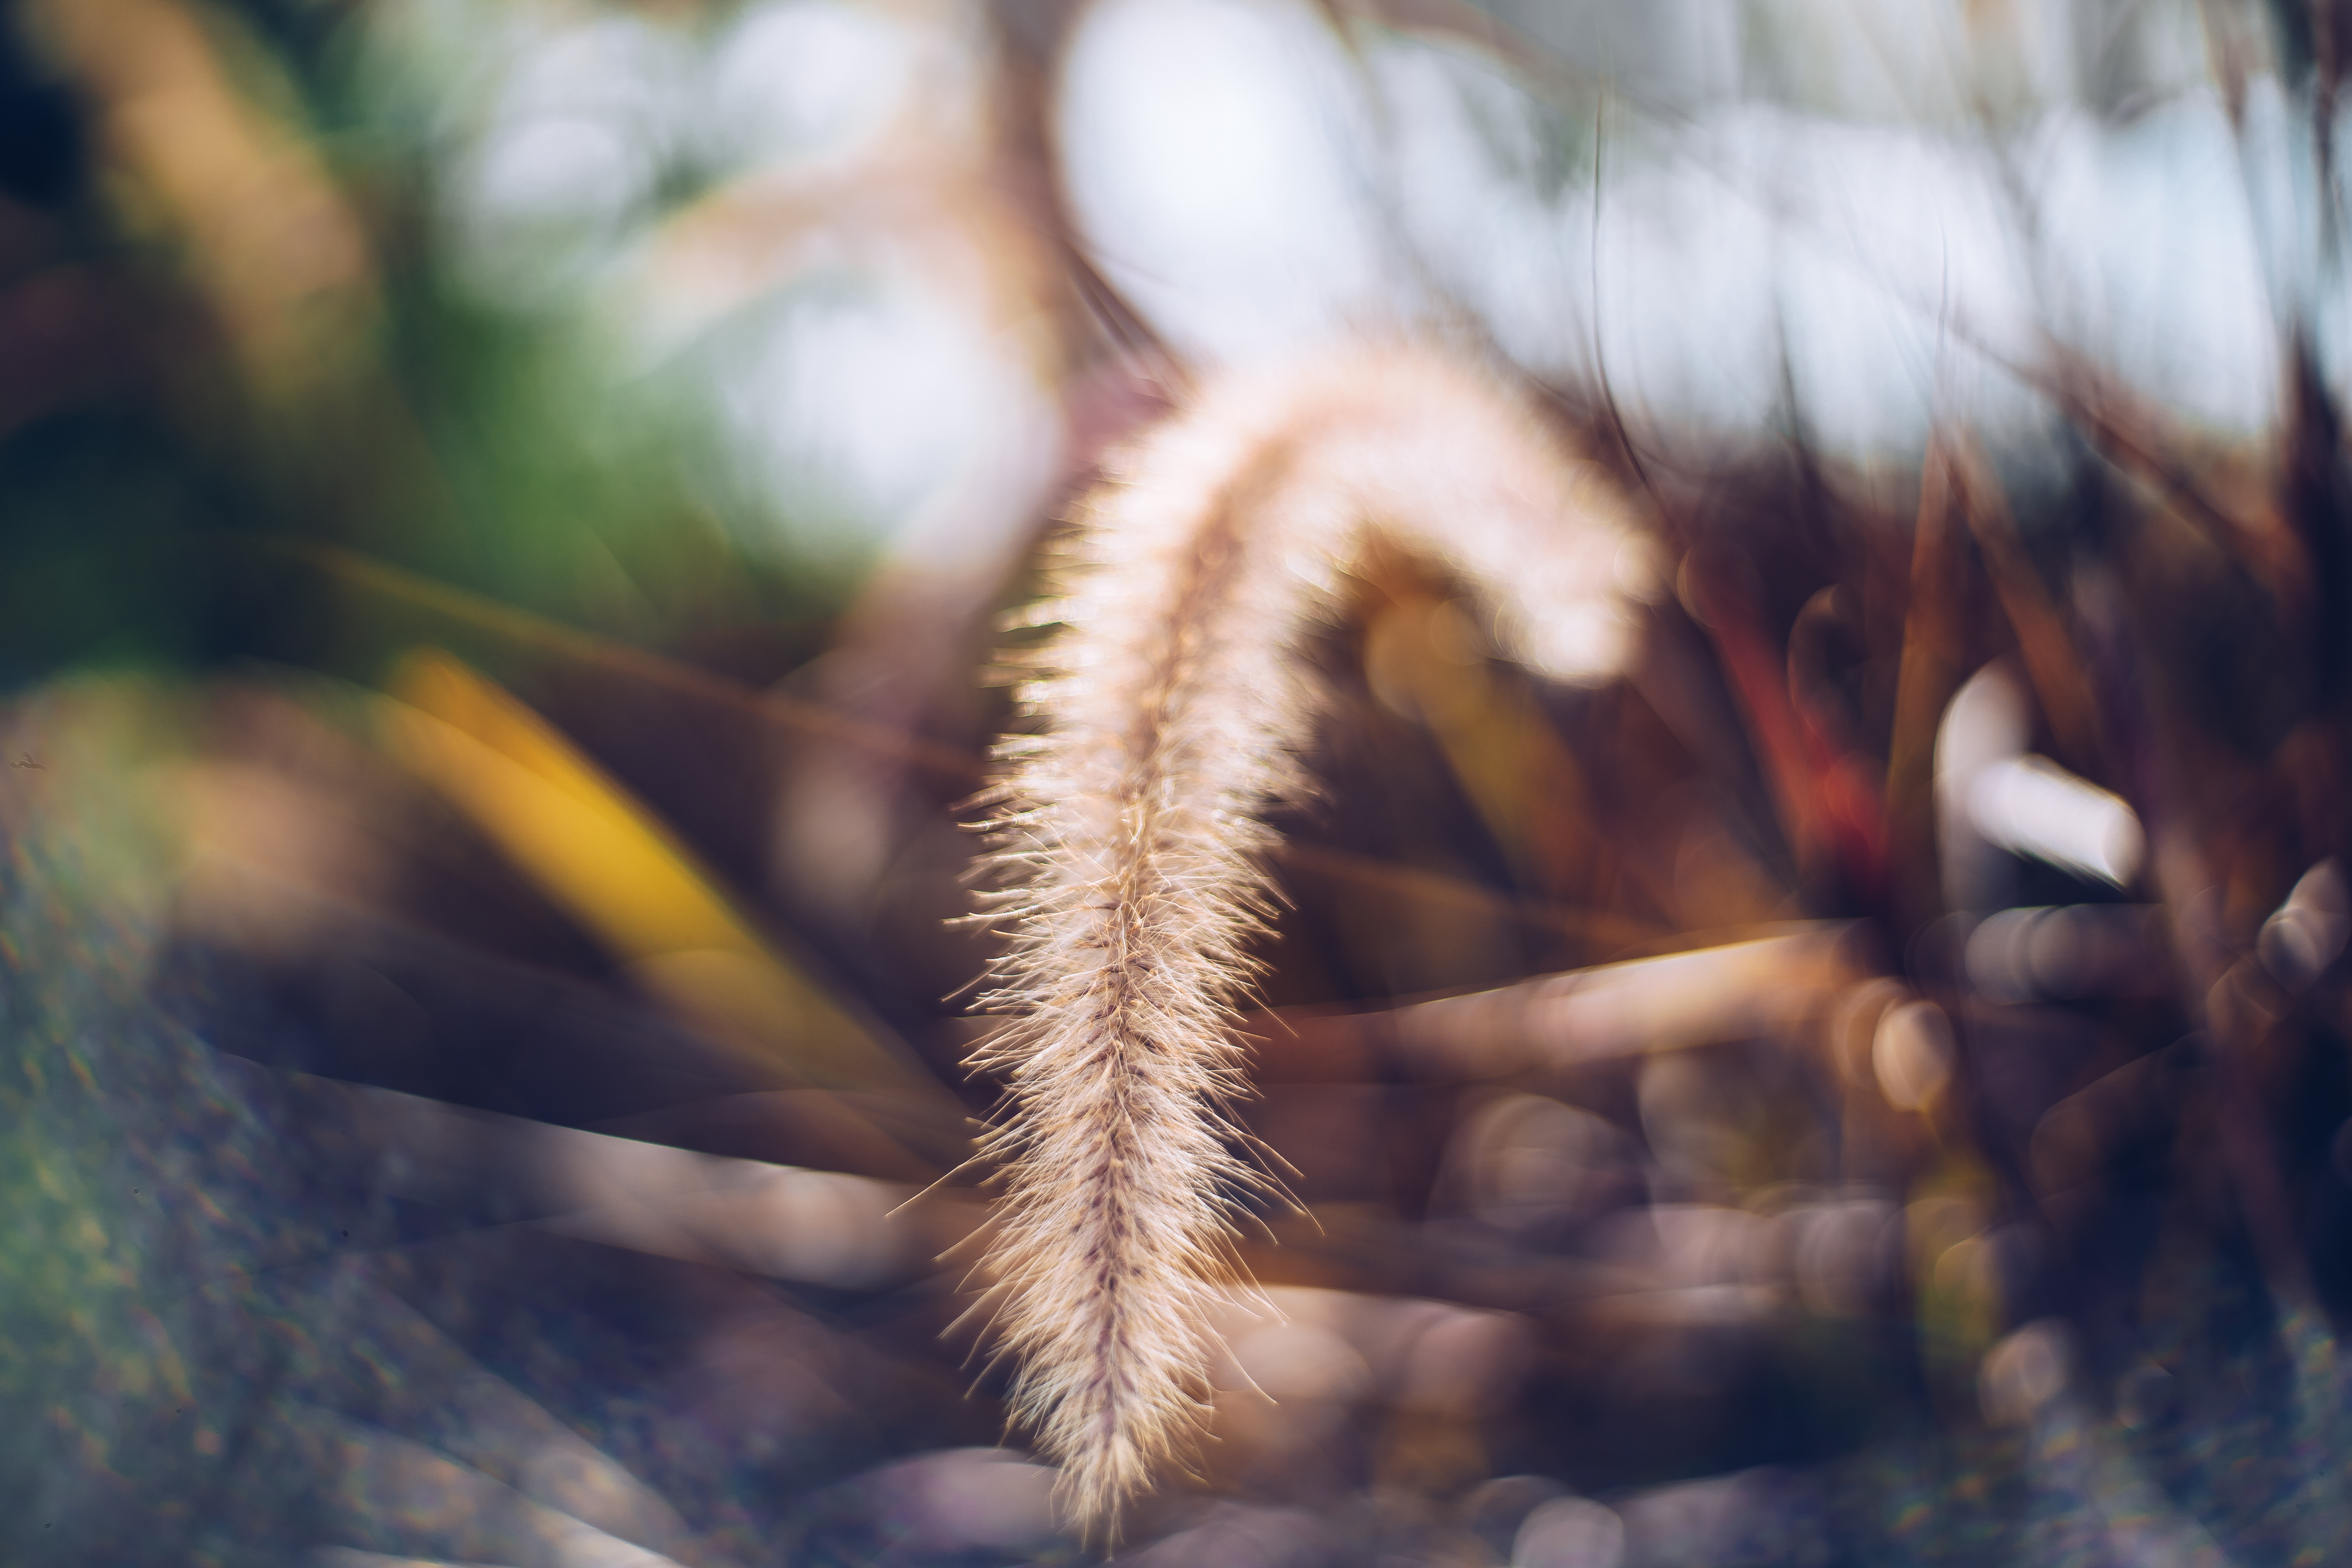
light, background, beautiful, beauty, blur, bokeh, bright, closeup, color, colorful, copyspace, countryside, environment, field, fresh, garden, golden, grass, grassland, grassy, green, grow, landscape, lawn, leaf, macro, meadow, morning, natural, nature, nobody, outdoor, outdoors, plant, rays, season, shine, spring, summer, sun, sunbeam, sunlight, sunny, sunset, sunshine, vibrant, vivid, water lily, weather, yellow, close up, daytime, sky, botany, macro photography, organism, photography, tree, adaptation, flower, plant stem, autumn, twig, winter